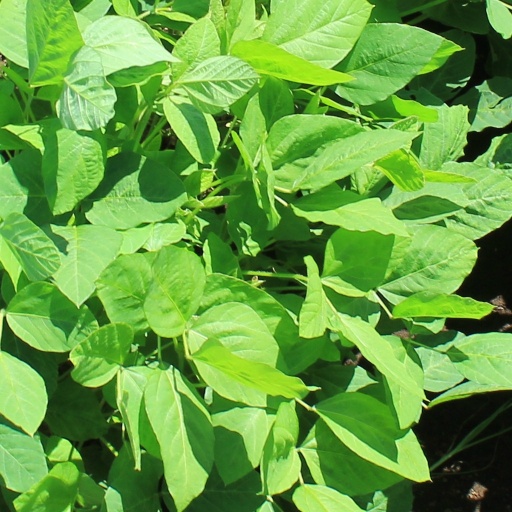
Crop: soybean